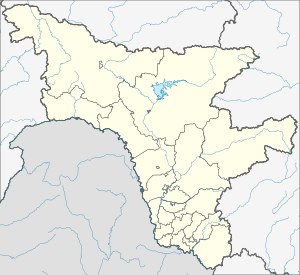
Blagovesjtjensk
Blagovesjtjensks beliggenhed i Amur oblast  50°17′N 127°32′Ø﻿ / ﻿50.283°N 127.533°Ø﻿ / 50.283; 127.533Koordinater: 50°17′N 127°32′Ø﻿ / ﻿50.283°N 127.533°Ø﻿ / 50.283; 127.533
Blagovesjtjensk er en by i Amur oblast i det Fjernøstlige føderale distrikt i Den Russiske Føderation. Blagovesjtjensk er administrativt center i oblasten, og har 224.419 indbyggere.